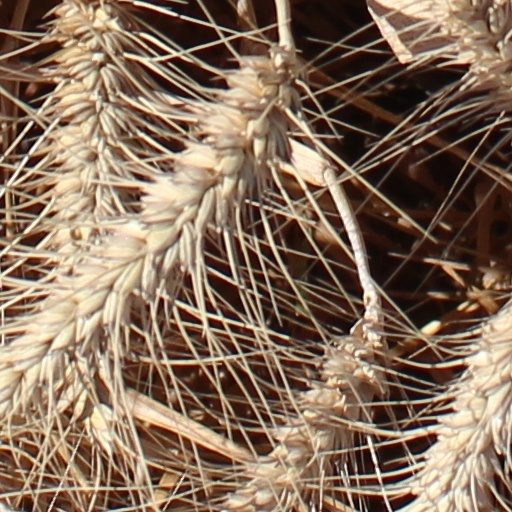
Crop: wheat